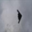
Label: airplane